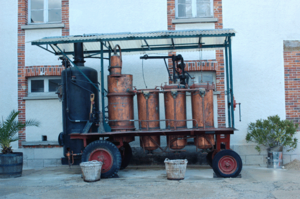
Alambic = machine à distiller
Jean Goyard, né le 18 avril 1881 à La Vineuse et mort le 14 janvier 1946 dans le 12ᵉ arrondissement de Paris, est un distillateur, pionnier en Champagne.